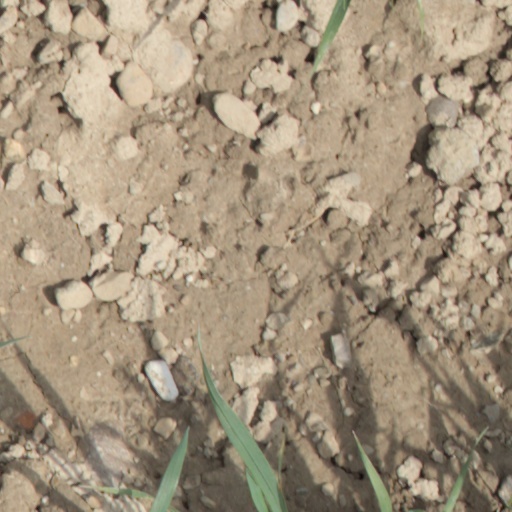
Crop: wheat